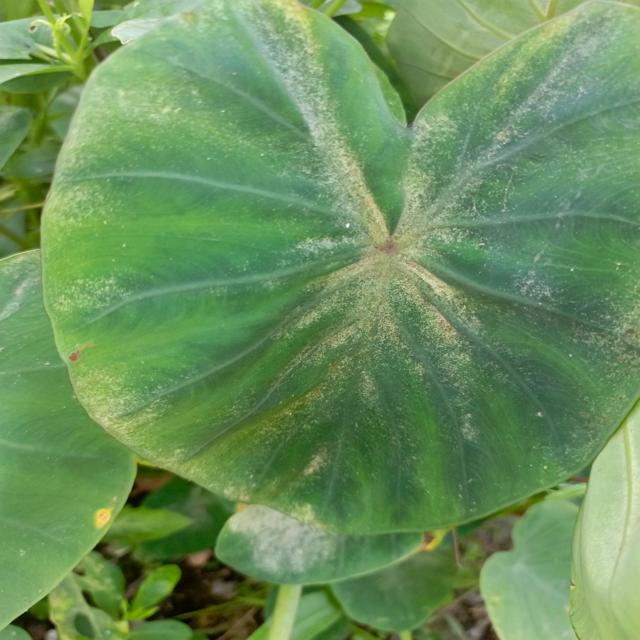
Label: Early_Blight